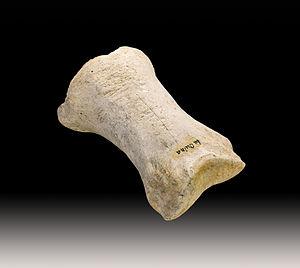
En archéologie préhistorique, le terme retouchoir désigne un objet généralement en os utilisé pour modifier un éclat en pierre en le percutant marginalement de façon à le transformer en outil, en régularisant la délinéation de ses bords ou en modifiant sa forme. Les retouchoirs sont particulièrement abondants dans certaines séries moustériennes mais il en existe aussi au Paléolithique supérieur, voire dans des industries plus récentes.